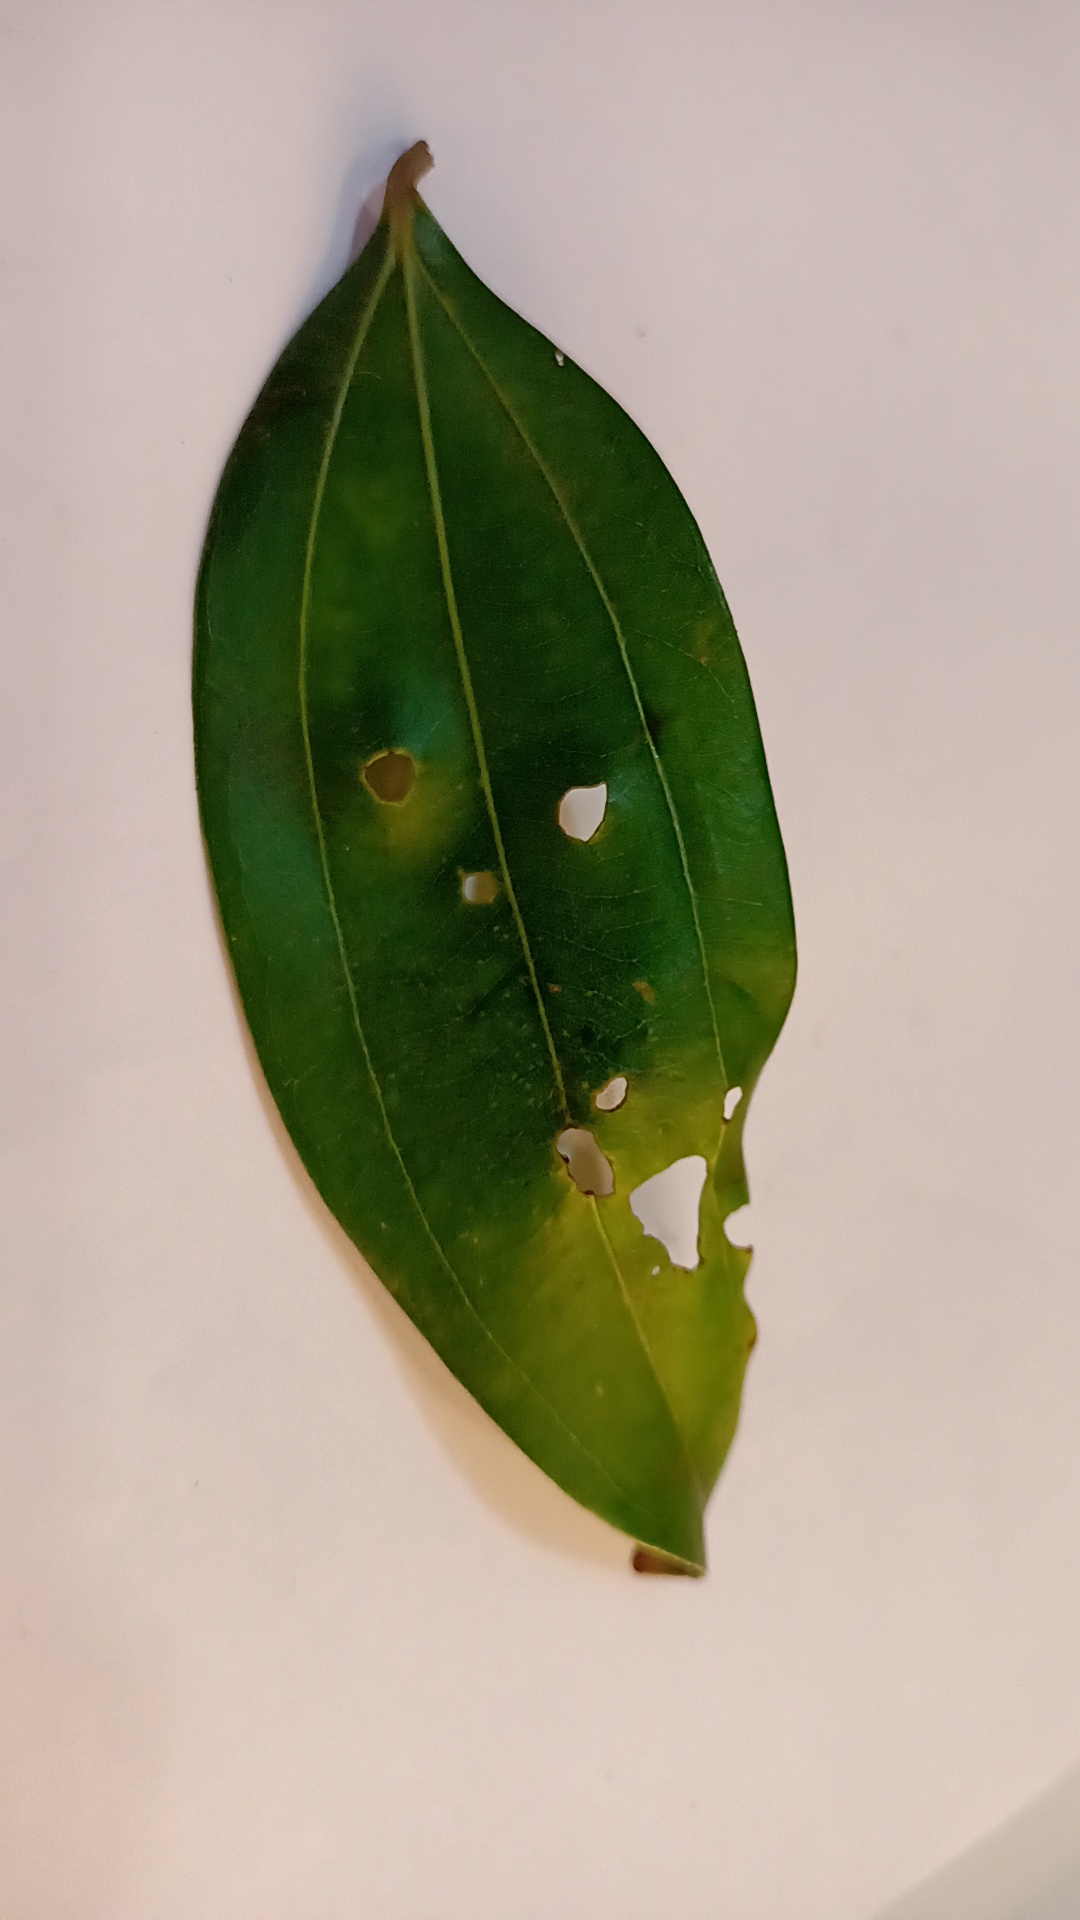
Label: Disease